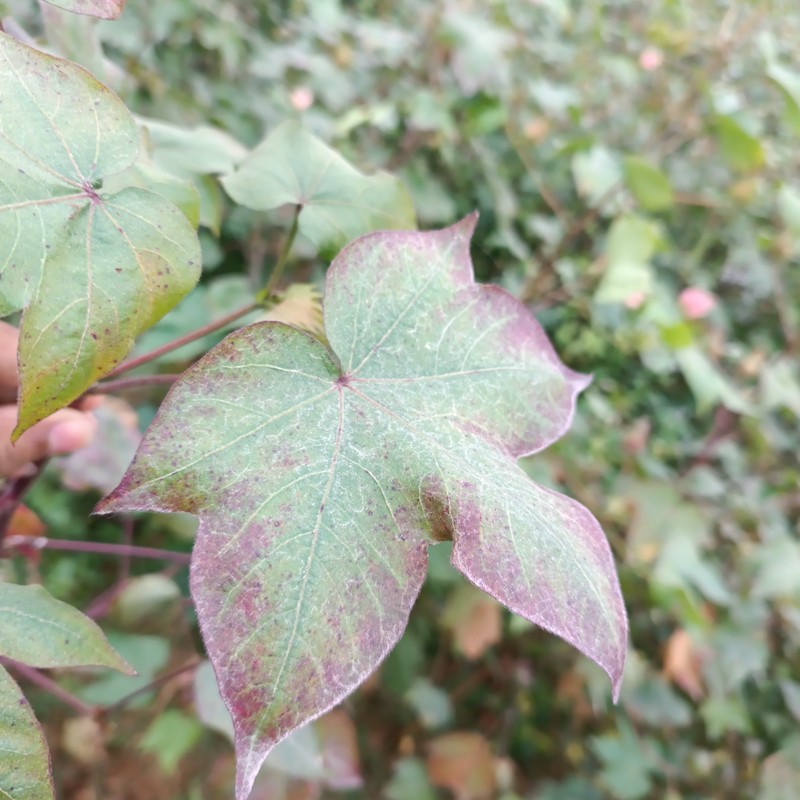
Label: Leaf Redding